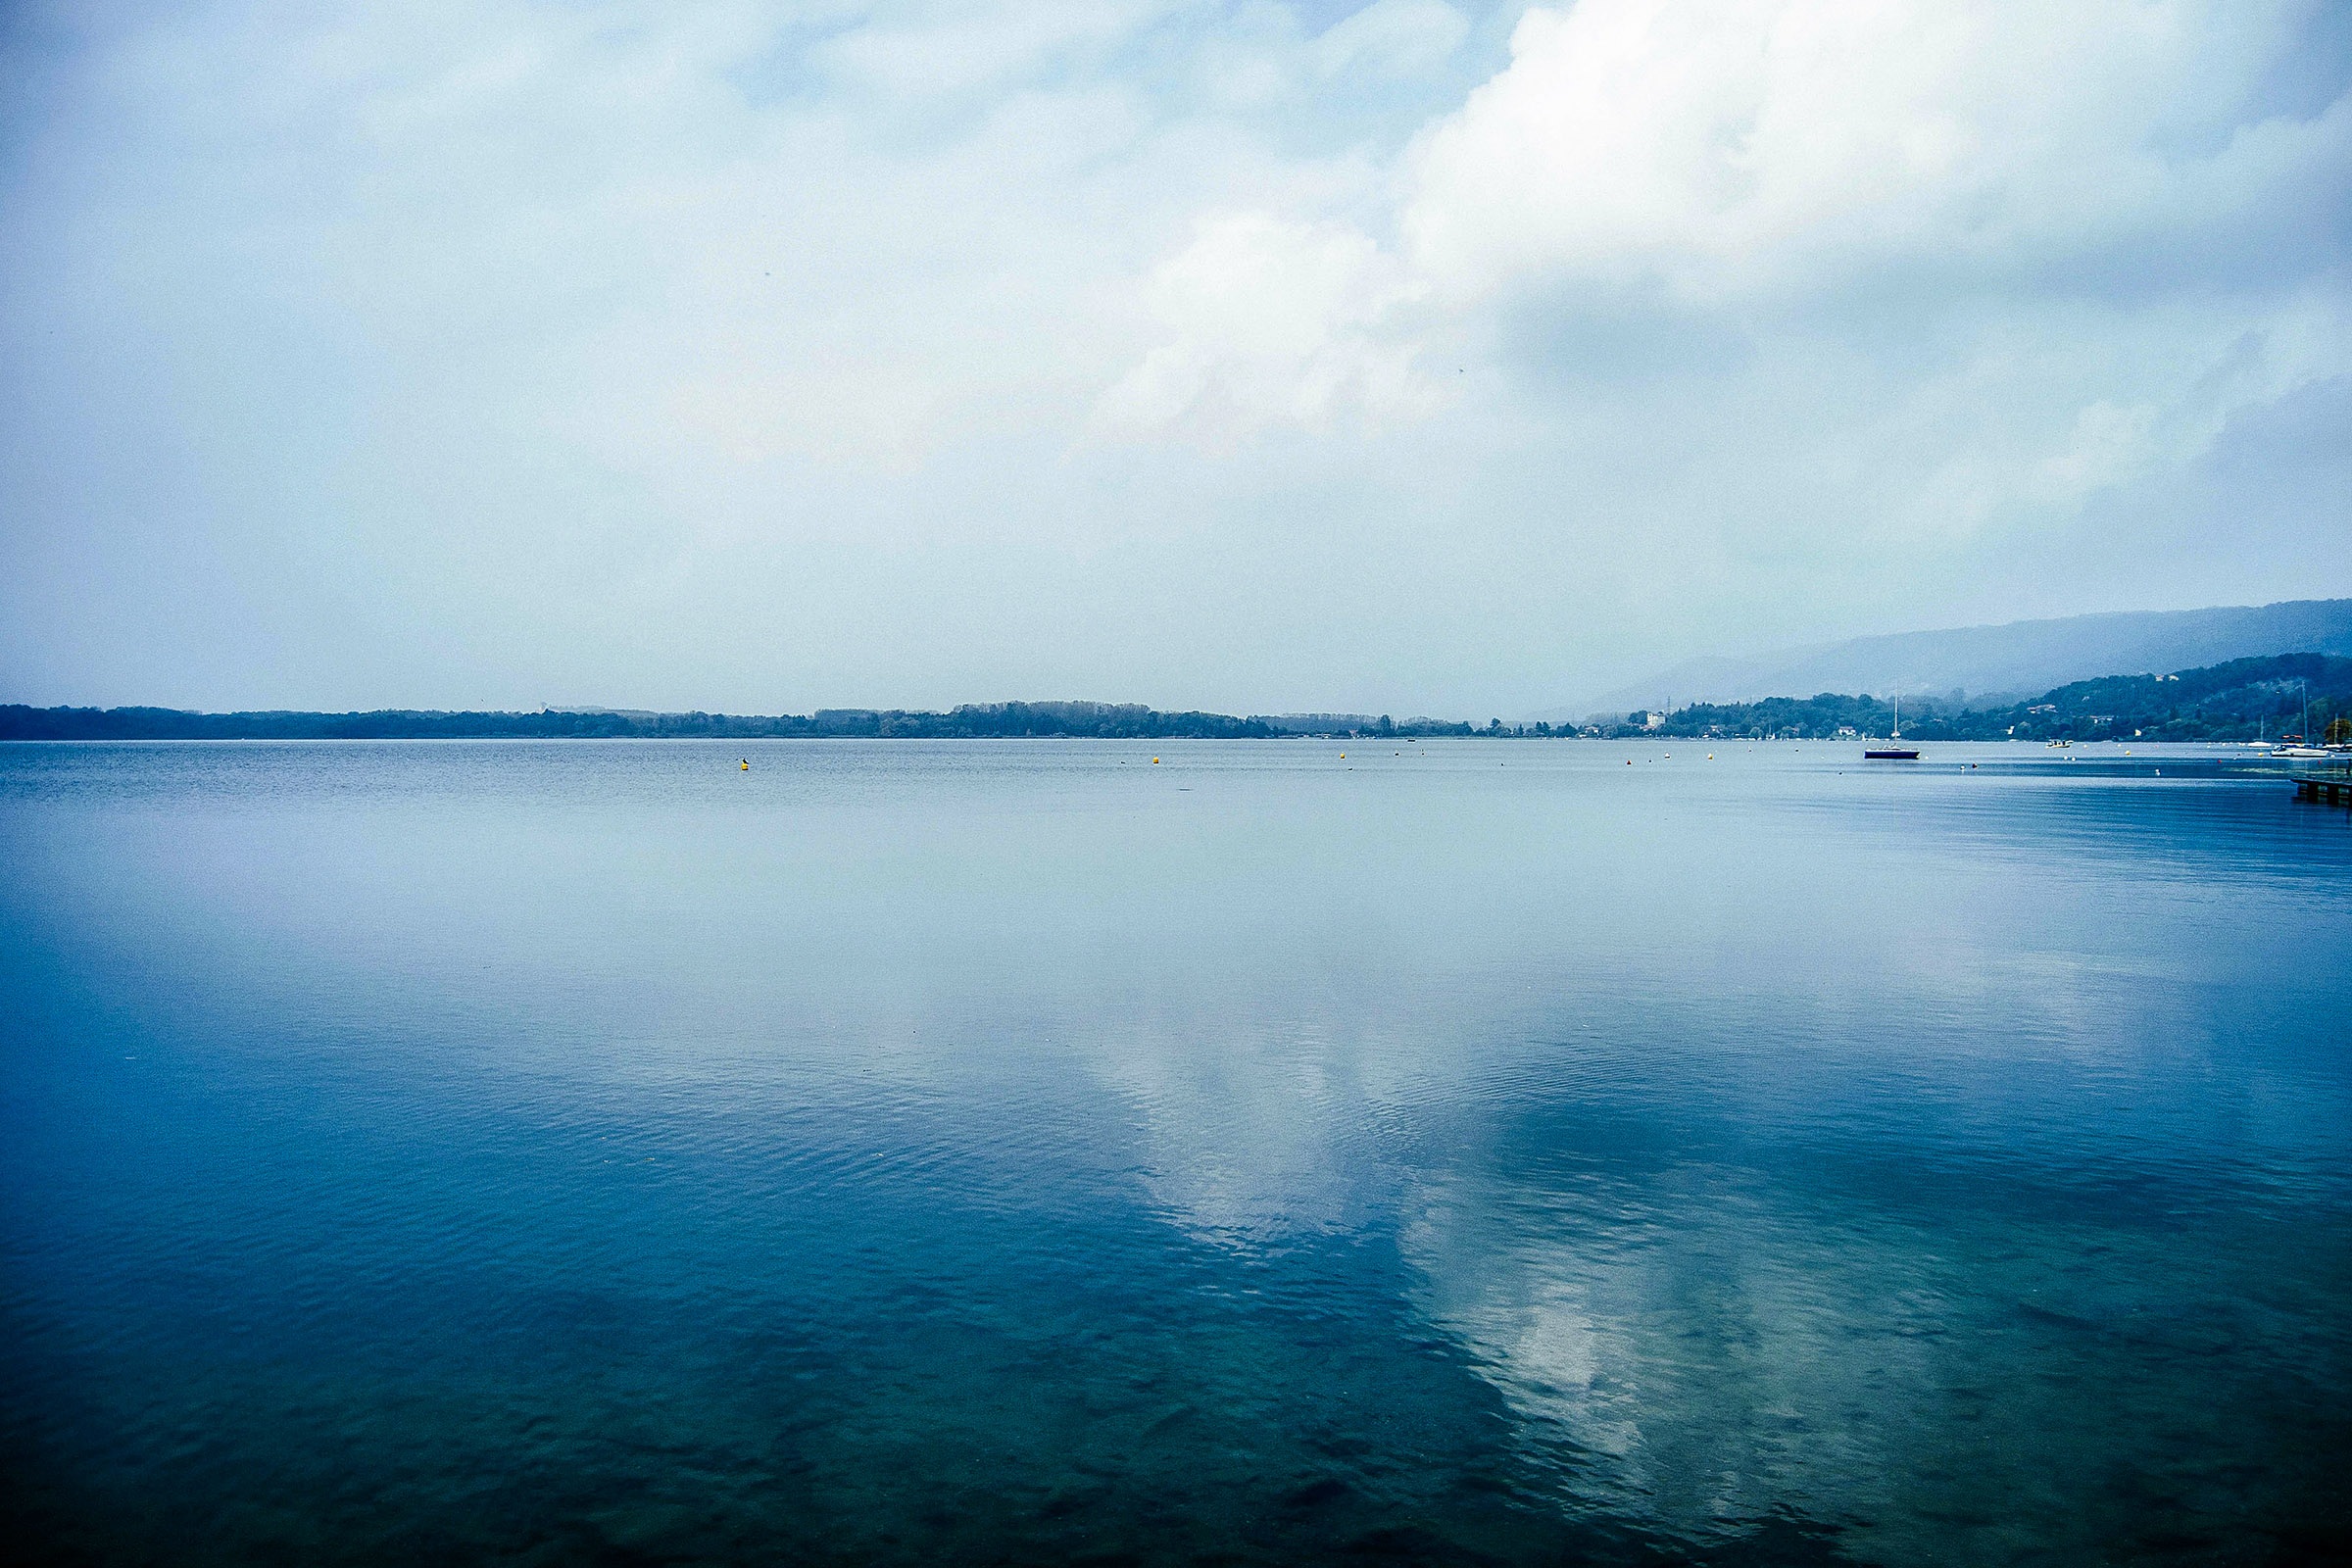
beach, sea, coast, water, nature, ocean, horizon, cloud, sky, sunlight, morning, shore, lake, dawn, summer, travel, dusk, environment, reflection, tranquil, color, natural, fresh, calm, clean, bay, harbor, harbour, blue, reservoir, season, zen, body of water, relaxation, spa, loch, atmospheric phenomenon